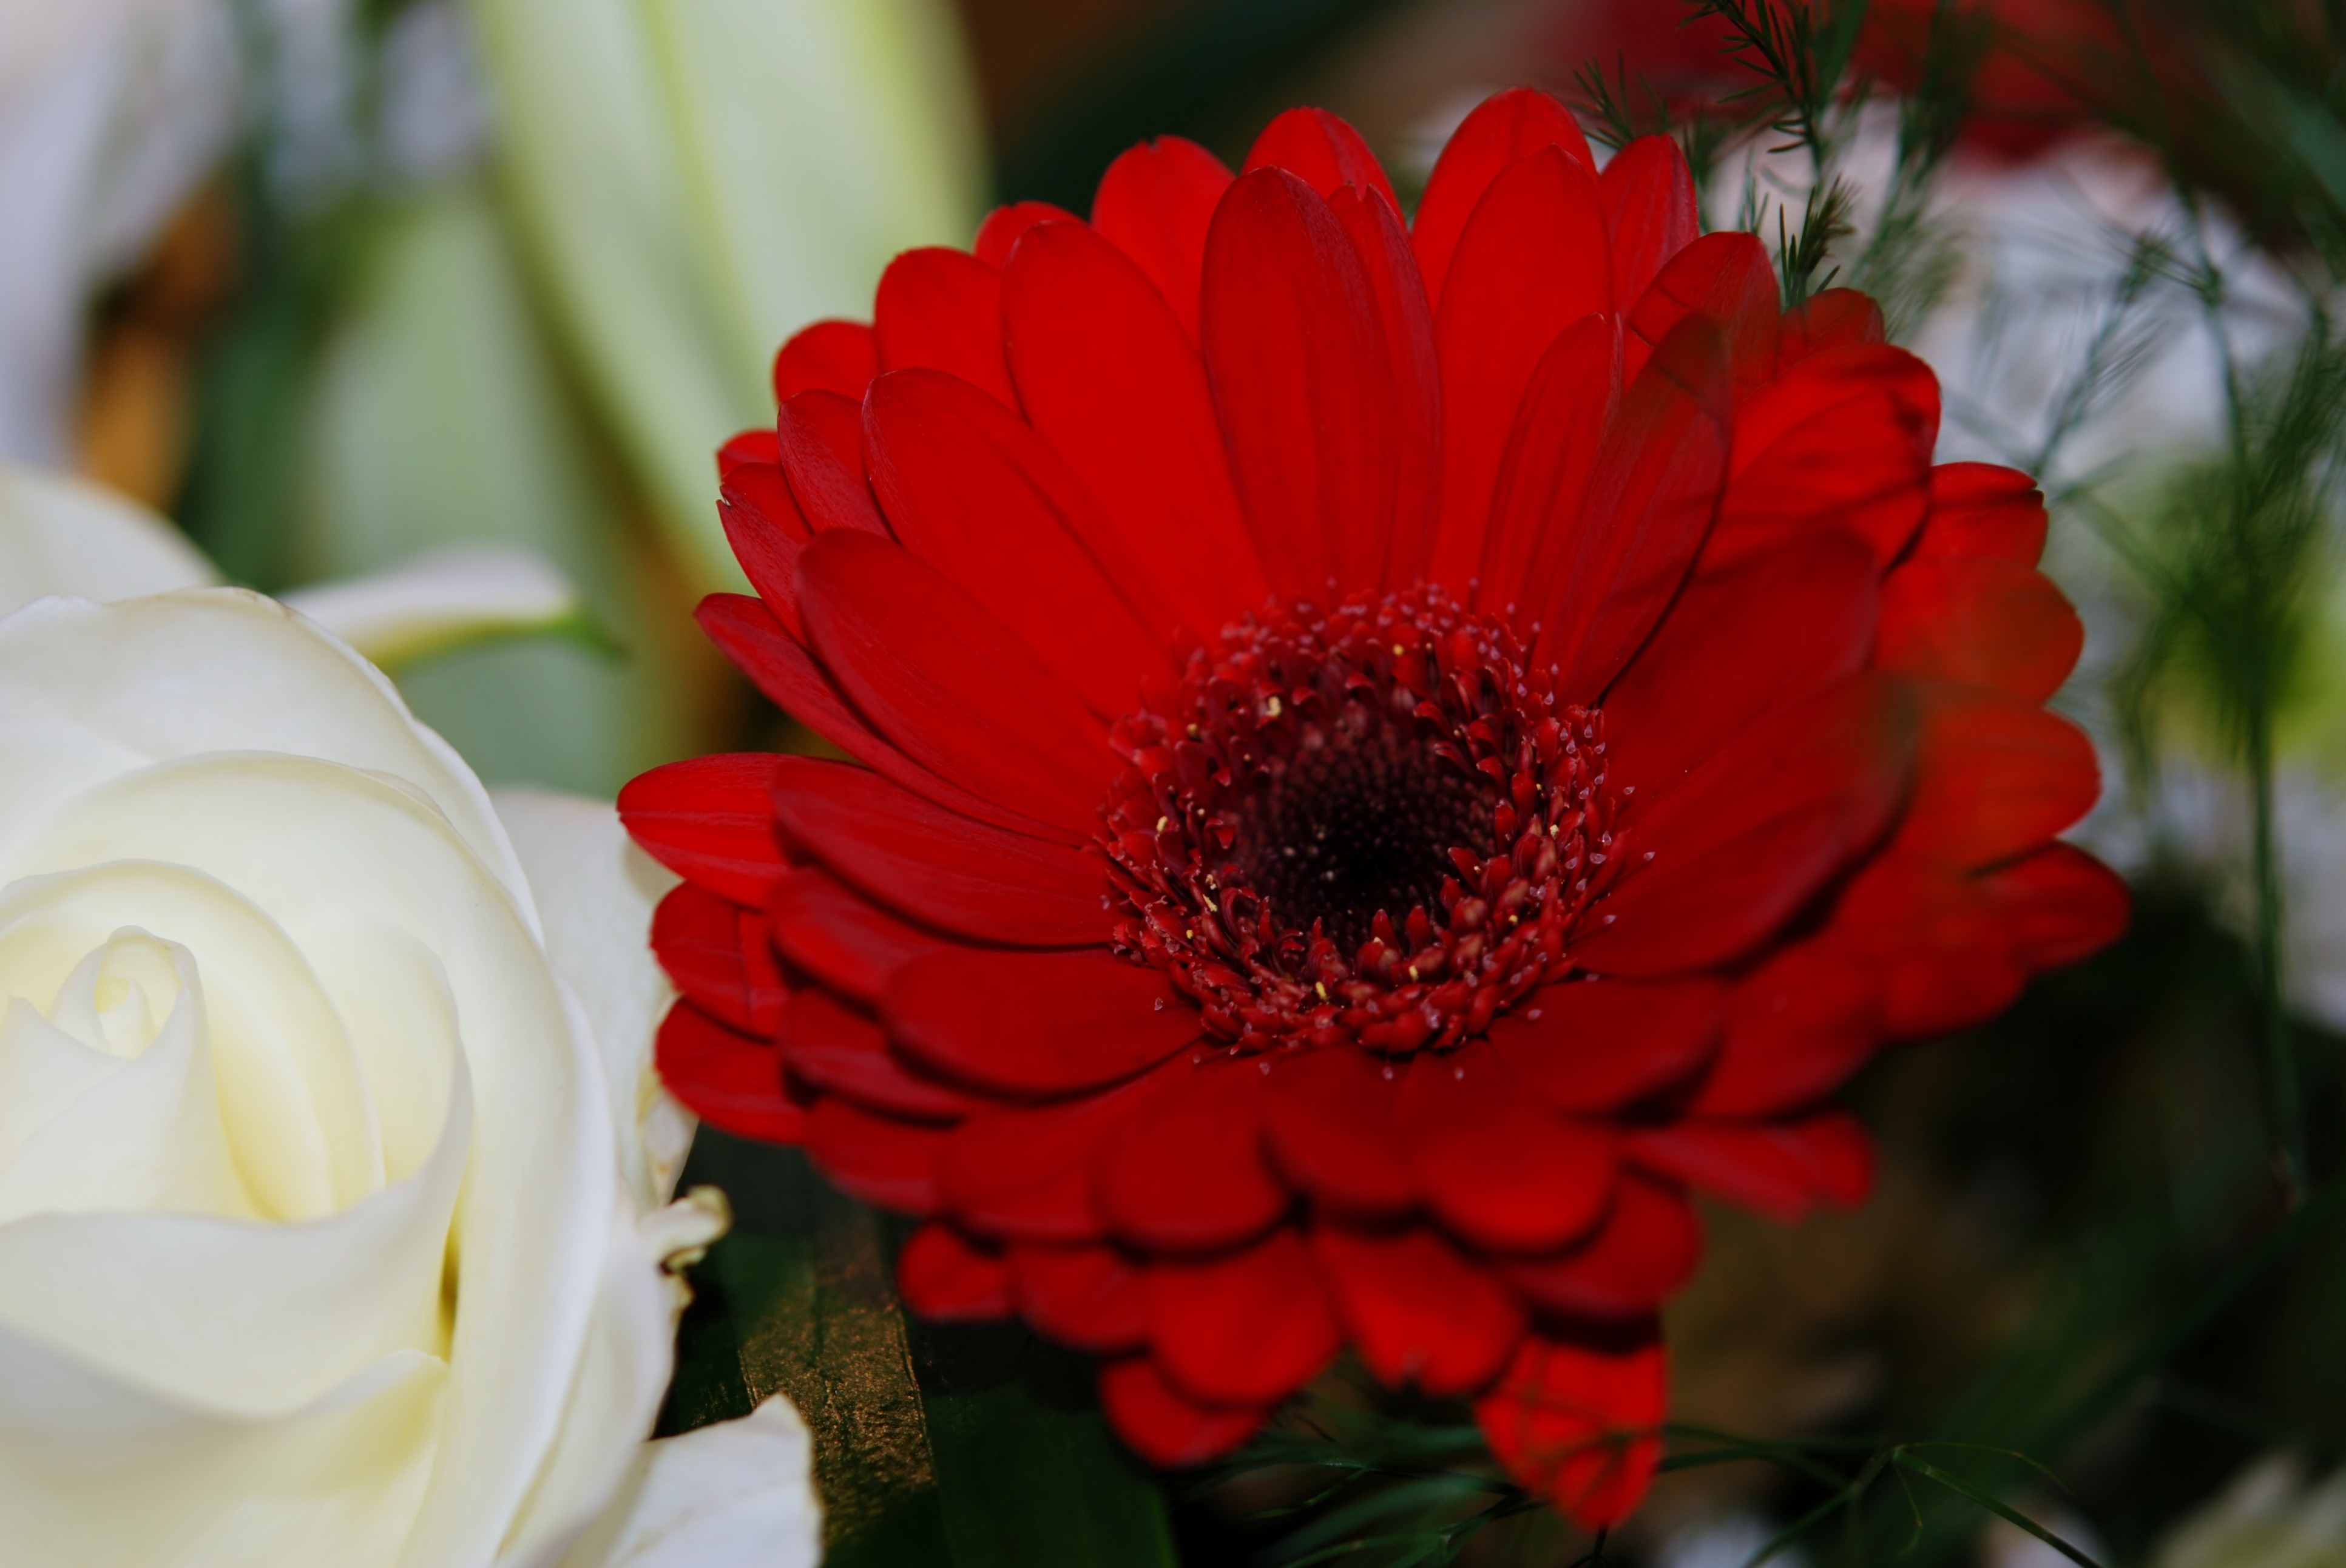
nature, plant, sky, leaf, flower, petal, green, red, botany, flora, close up, gerbera, floristry, macro photography, flowering plant, daisy family, flower bouquet, floral design, plant stem, land plant, flower arranging